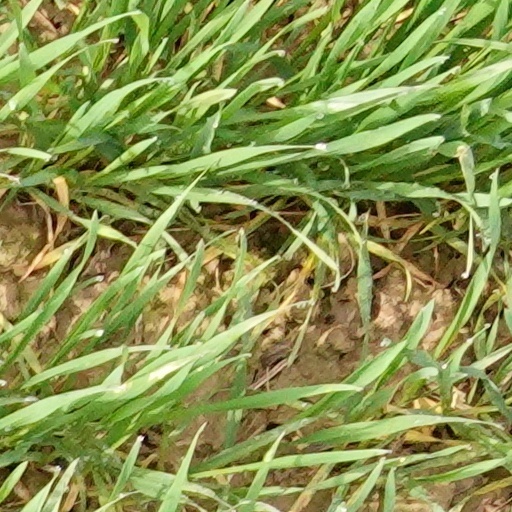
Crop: wheat